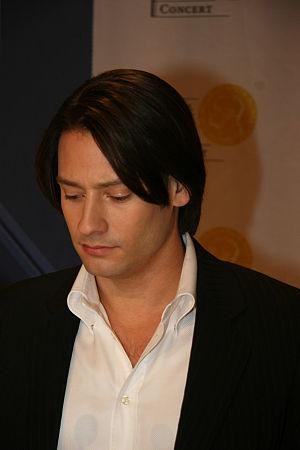
Urs Toni Bühler, né le 19 juillet 1971 à Lucerne, est un ténor suisse, membre du quatuor Il Divo.